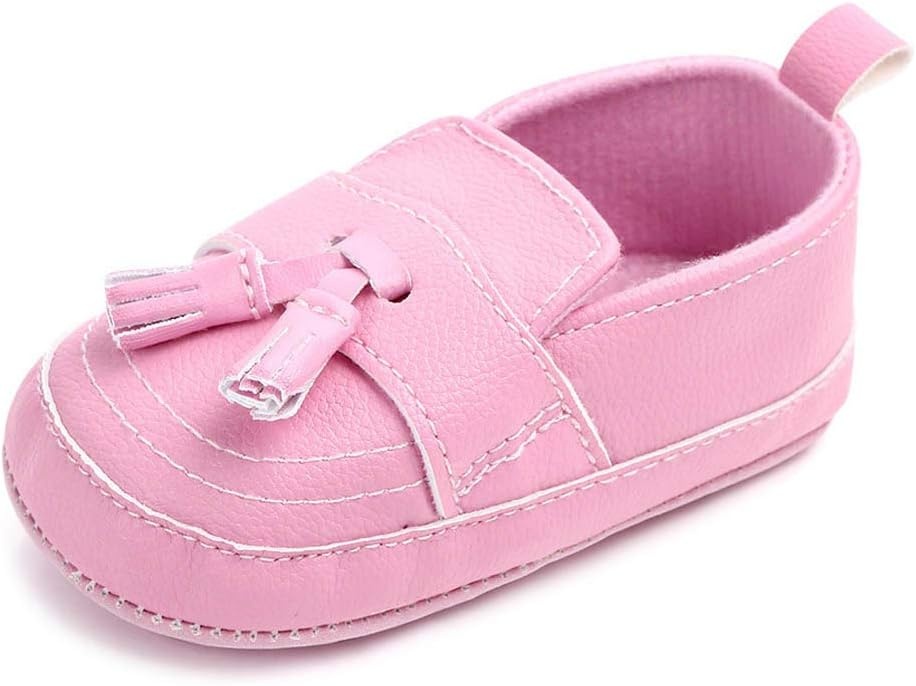
LONSOEN Baby Girls Boys Loafers Prewalker Dress Crib Shoes
Overview Sole material : Manmade Outer material : Faux Leather Closure type : Pull-On Water resistance level : Not Water Resistant About this item LOAFERS UPPER—This item baby babes shoes made of high quality synthetic leather, durable & safe for babies first walking shoes. They're perfect for all days wear, perfect for baby boys girls first walking shoes COTTON LINING--This baby moccasins shoes is safety and eco-friendly, Soft cotton lining, perfect for infant indoor outdoor use, keep babies feet all day comfortable, very easy on and off for baby boys and girls. SOFT SOLES FOR FOOT DEVELOPMENT--Baby cozy soft sole pre-walker soft sole crib shoes for infant babies toddlers. Lightweight and flexible sole can promote natural foot movement and development, their foot is protected by our baby first walking shoes. EASY ON AND OFF-- Baby boys girls shoes easy to put on, easy to take off and keep on. BEST GIFT--Best gift for newborn baby boys girls shoes, this item crib shoes is super soft, comfortable and warm, great for a dressy holiday shoe or can be worn casually.
Brand: LONSOEN
Category: Apparel & Accessories > Shoes > Baby & Toddler Shoes > First Steps & Crawlers